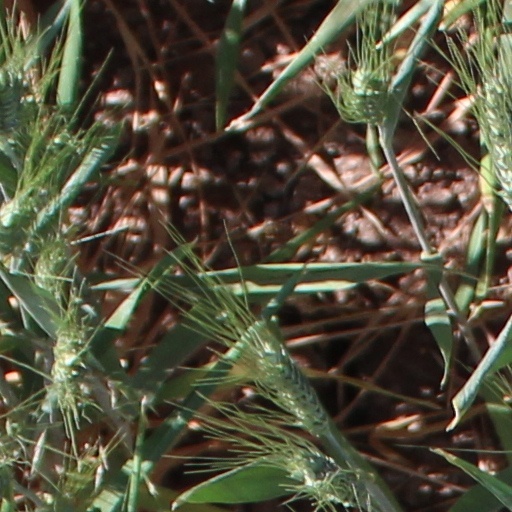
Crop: wheat